Ana Derșidan-Ene-Pascu

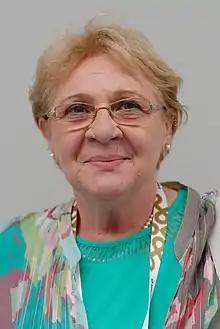
Pascu at the 2013 World Fencing Championships

Ana Derșidan-Ene-Pascu (22 September 1944 – 6 April 2022) was a Romanian fencer and sport leader. She won a bronze medal in the women's team foil events at the 1968 and 1972 Summer Olympics.